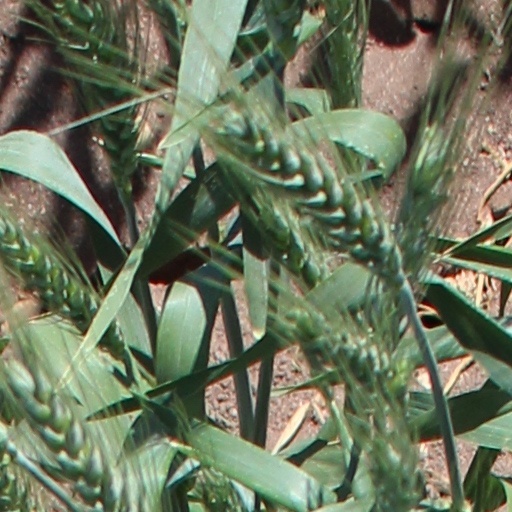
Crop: wheat